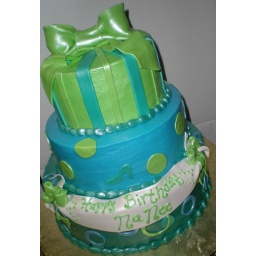
For a 90th birthday party! 8&amp;quot;, 10&amp;quot;, 12&amp;quot; cakes iced in buttercream and decorated with fondant and a pretty green bow.